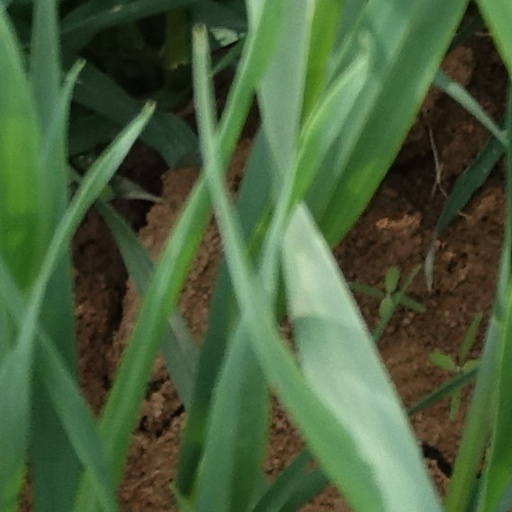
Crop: wheat